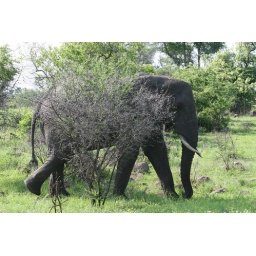
Usually elephant are exceptionally gifted at hiding in trees and bushes. Not this time.